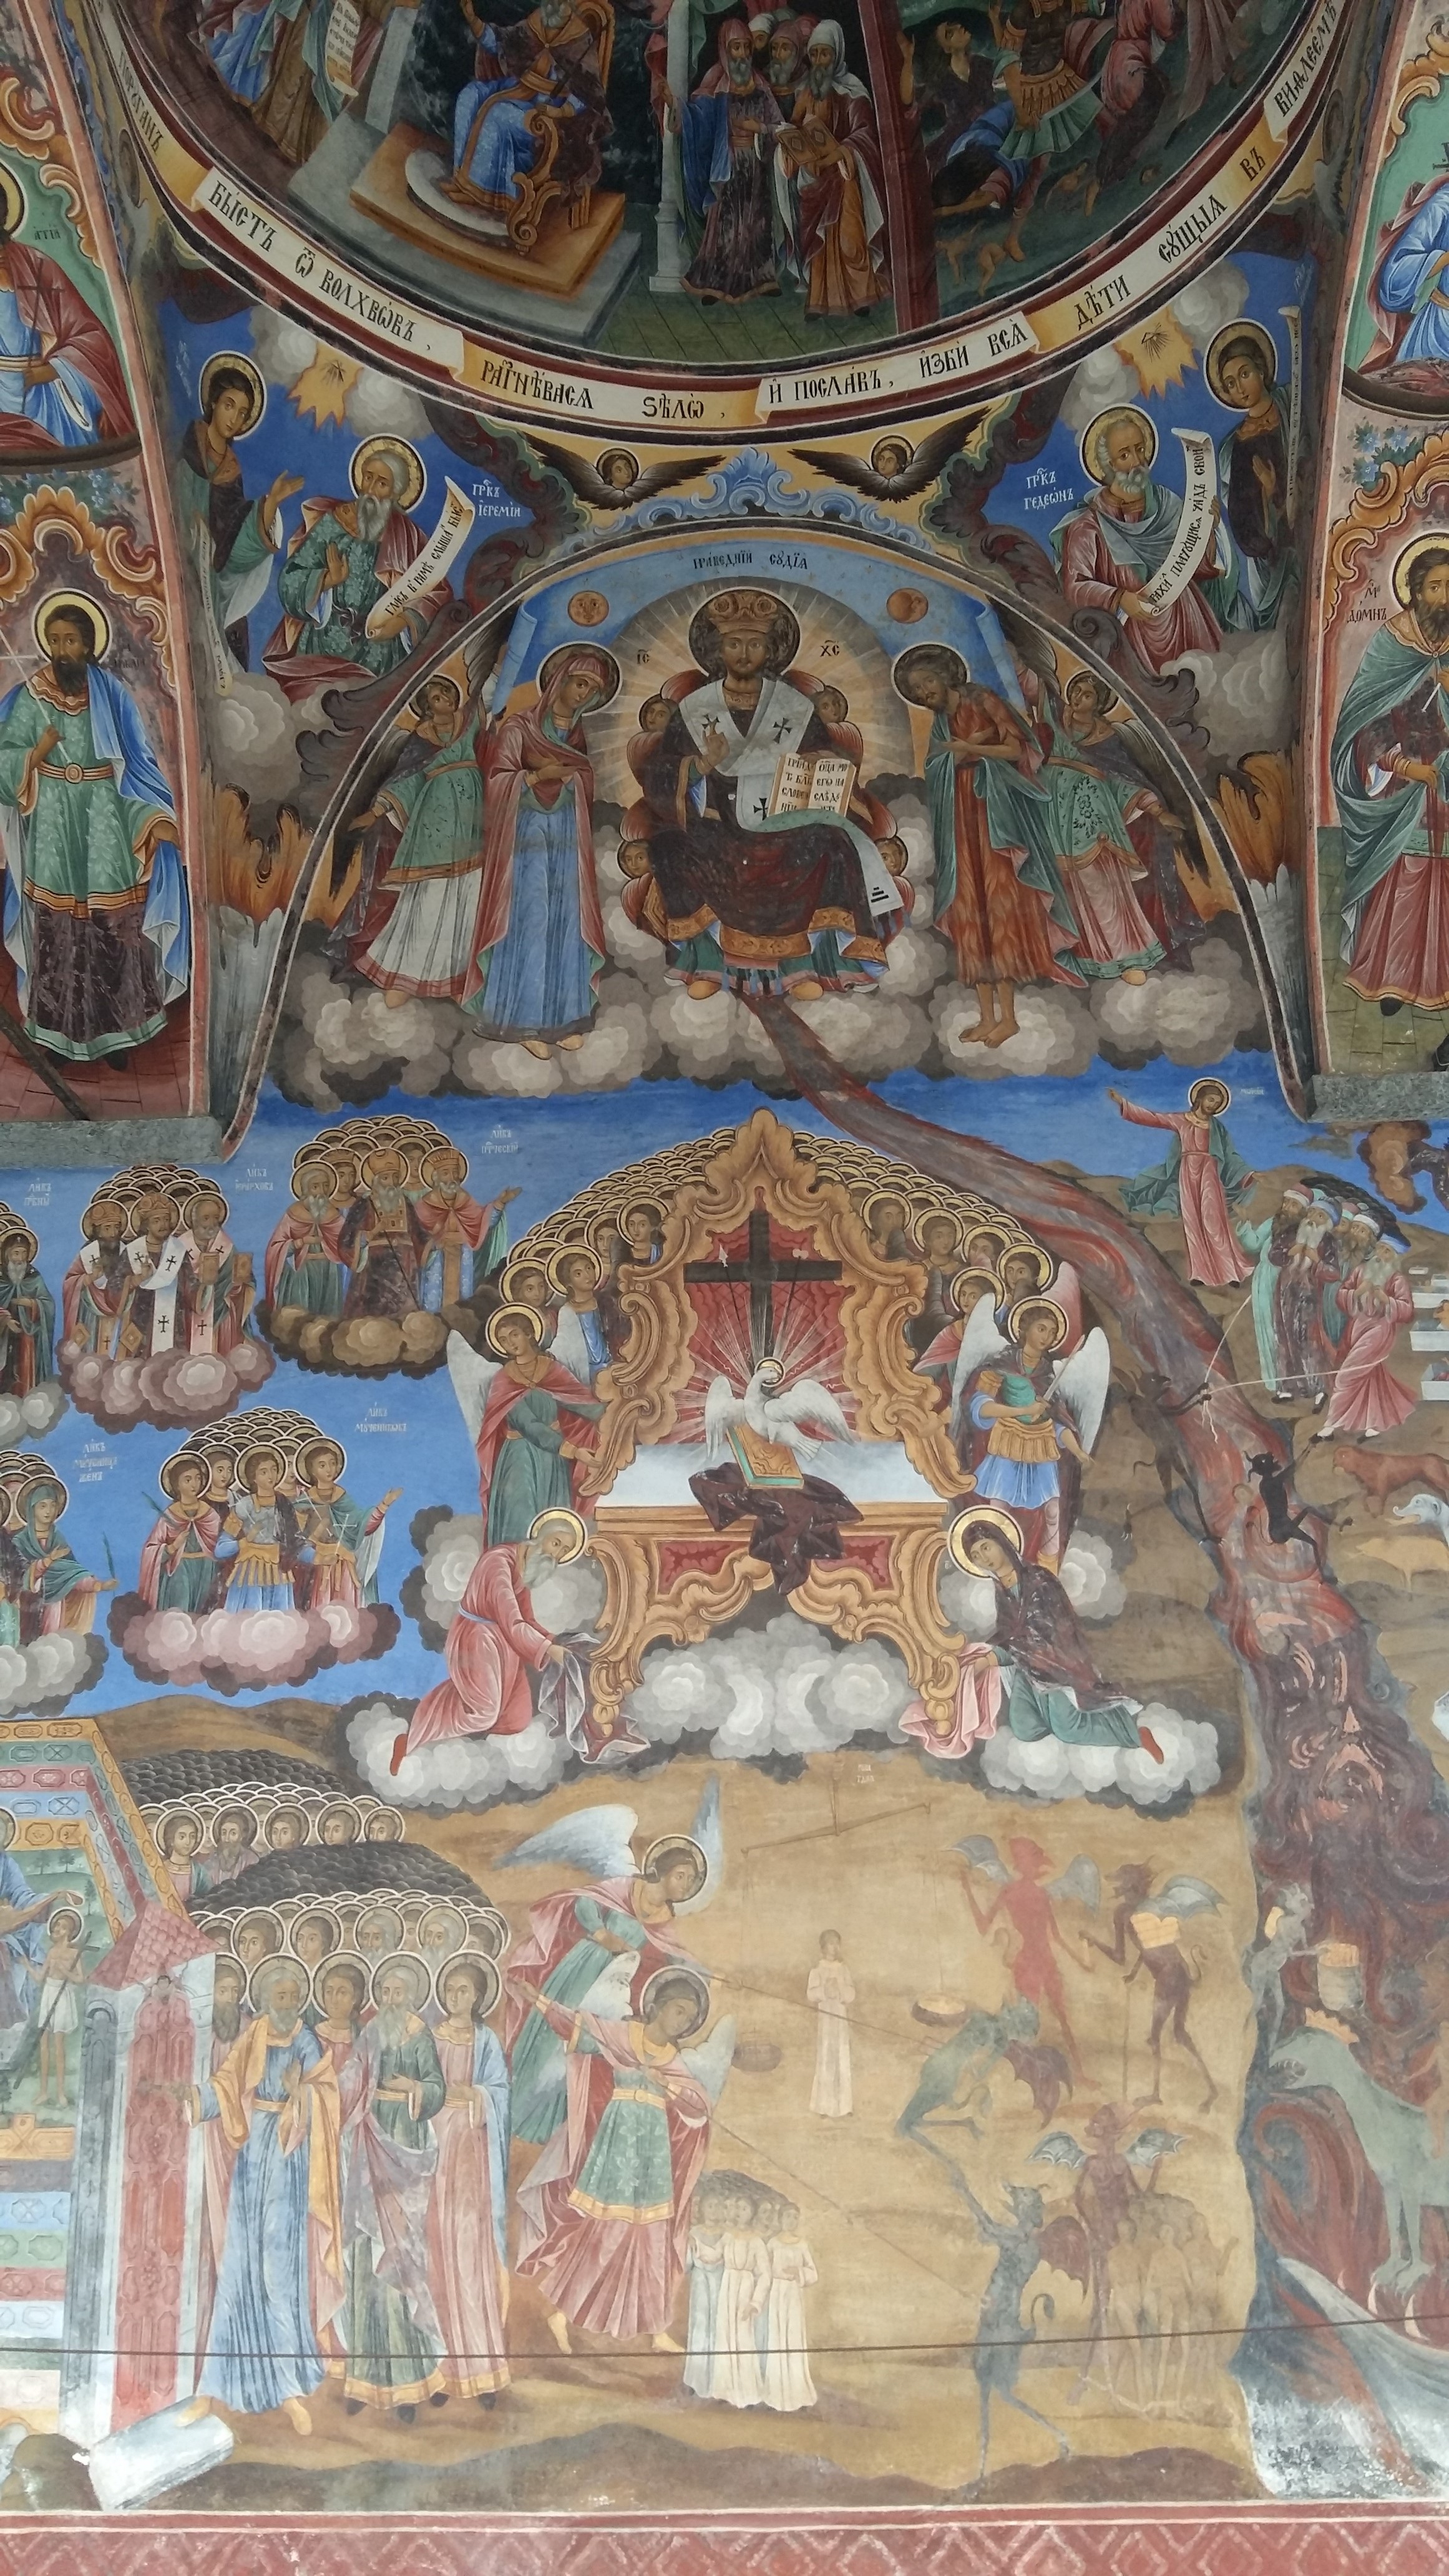
place of worship, painting, art, temple, altar, mural, tapestry, carving, mythology, hindu temple, ancient history, rila monastery, boyana, ivan rilski